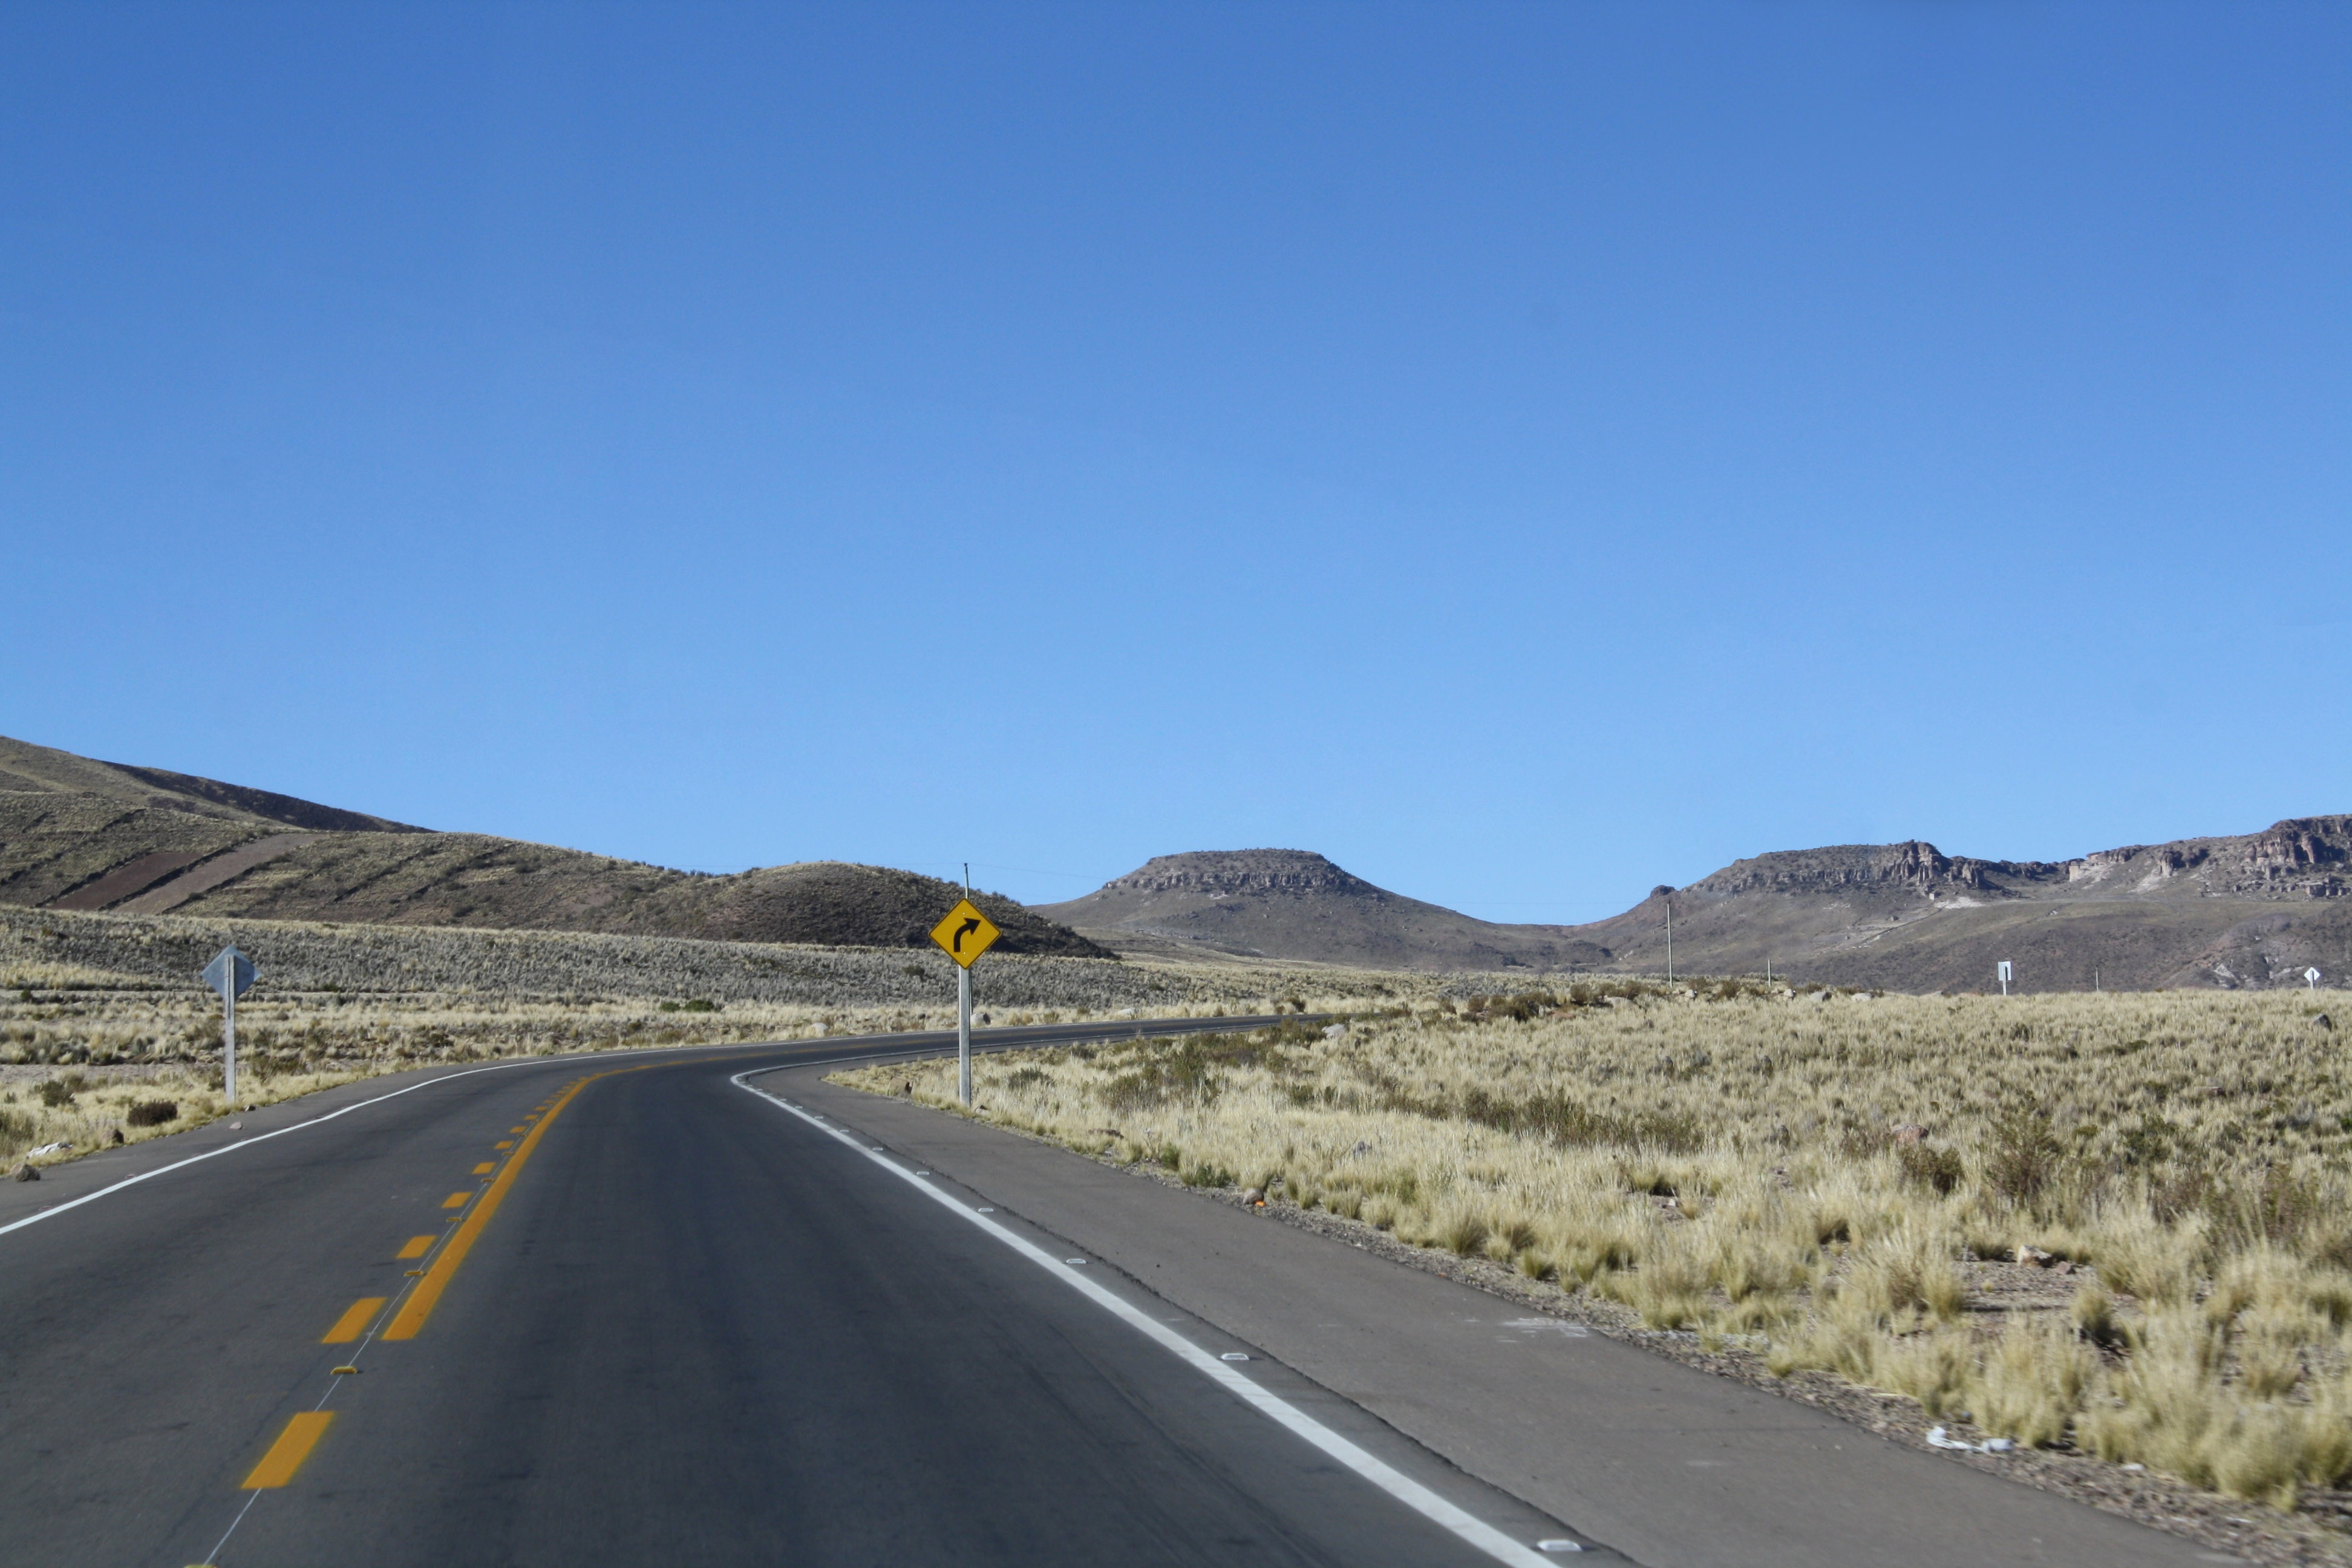
mountain, road, highway, asphalt, road trip, infrastructure, plateau, vacuum, roads, bolivia, mountain pass, nonbuilding structure, controlled access highway